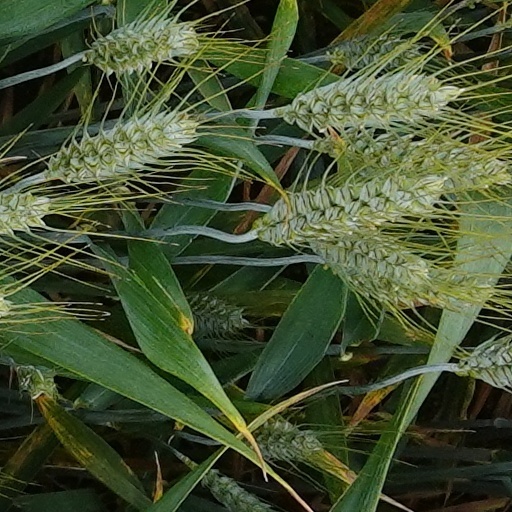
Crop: wheat